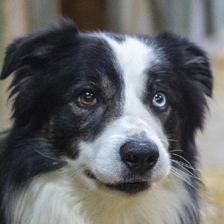
Label: animals